Archduchess Mathilda of Austria

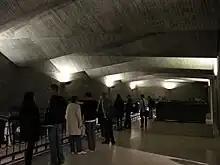
The New Vault of the Imperial Crypt in Vienna, the final resting place of Mathilde and her family

Archduchess Mathilde died of accidental self-immolation on 6 June 1867 at 6 p.m at Hetzendorf Palace in Vienna, at the age of 18. On 22 May 1867 she had put on a gauze dress to go to the theatre, then lit a cigarette to smoke. Soon, she heard the approach of her father, who had strictly forbidden smoking. She hid the cigarette behind her, setting the very flammable material of her dress on fire. Her back, arm, neck, and her lower extremities were severely burned before the fire could be extinguished. She suffered second and third-degree burns on her whole body, with parts of her dress burning into her skin, and she died of these injuries two weeks after the accident. Her whole family witnessed her death.